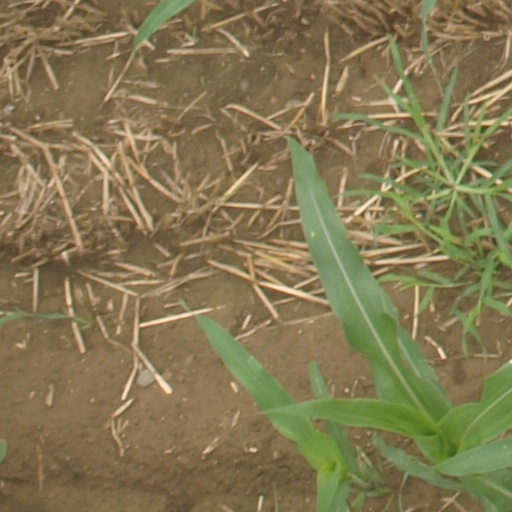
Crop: maize; corn